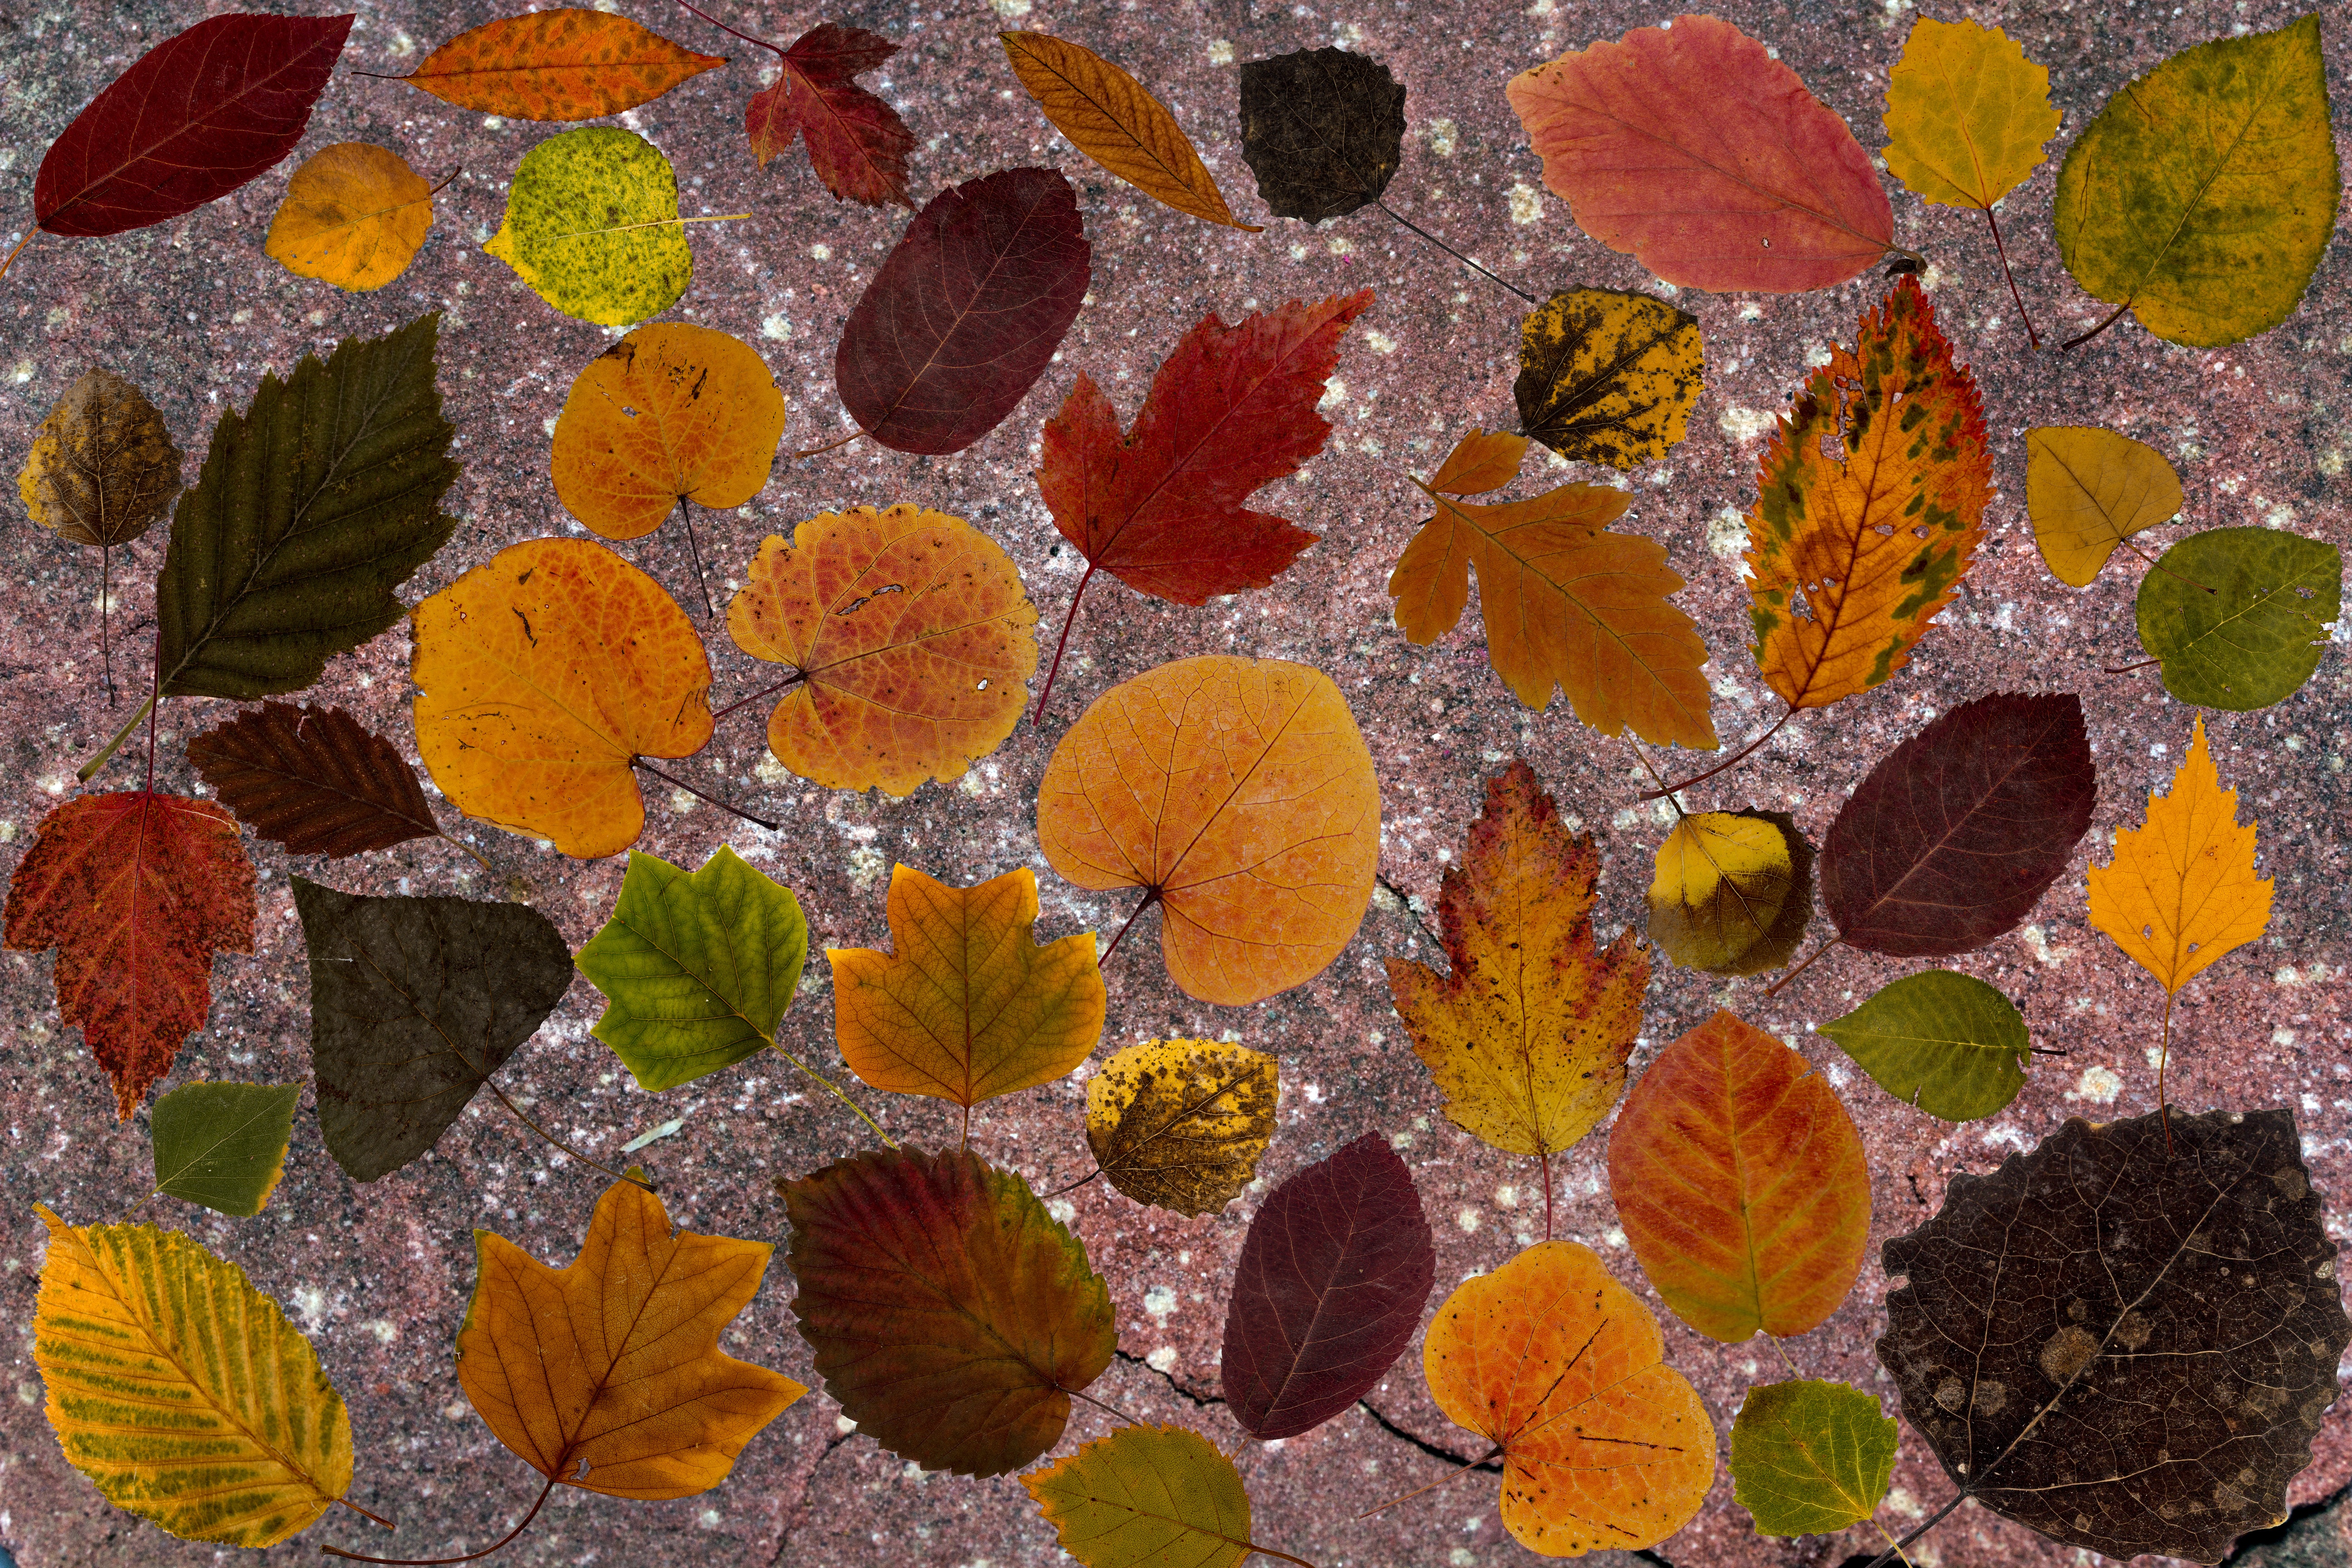
plant, leaf, flower, petal, frost, foliage, pattern, autumn, botany, colorful, yellow, flora, season, arrangement, leaves, art, background, design, composition, dry leaves, annual plant